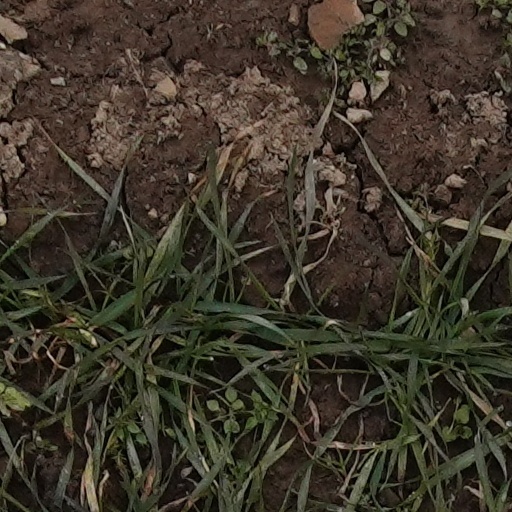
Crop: wheat